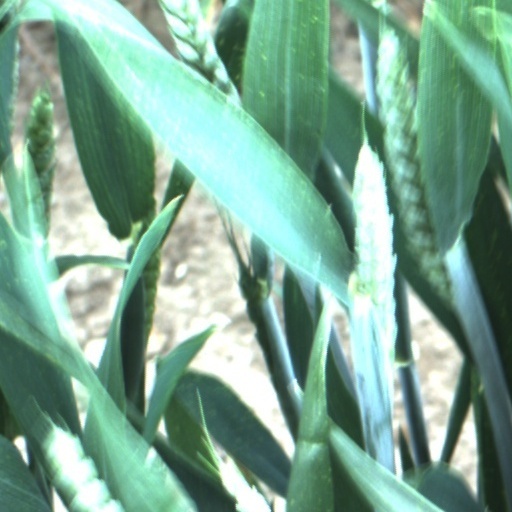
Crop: wheat